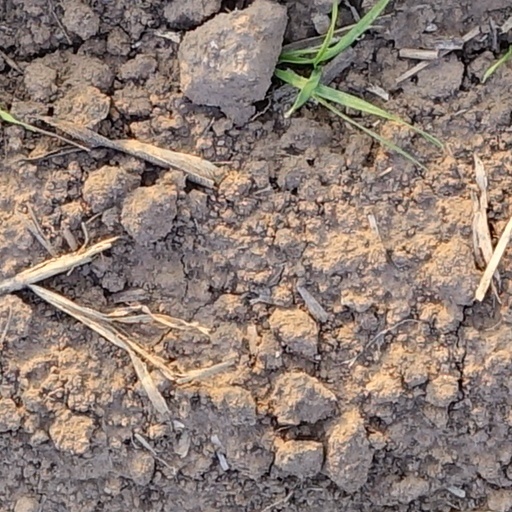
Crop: wheat